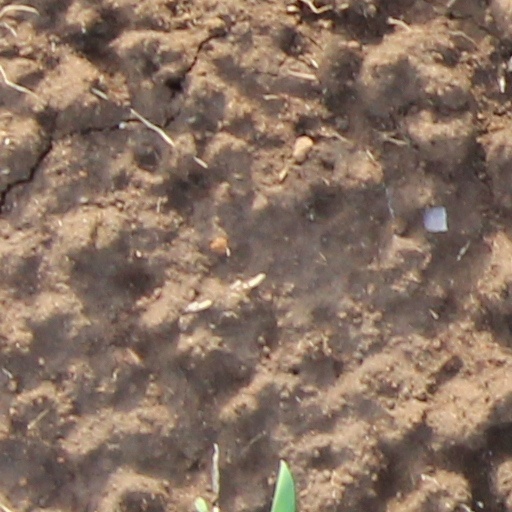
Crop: wheat